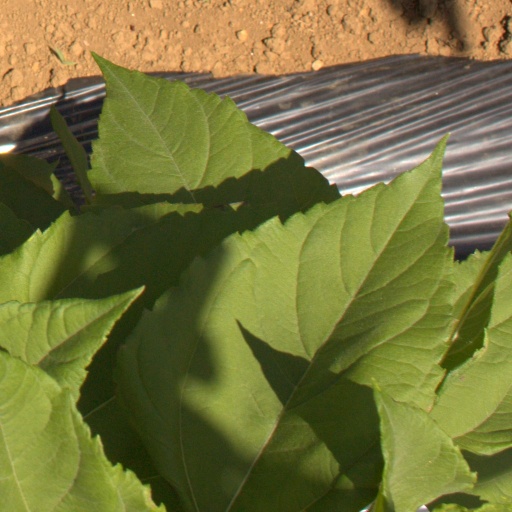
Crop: Jerusalem artichoke